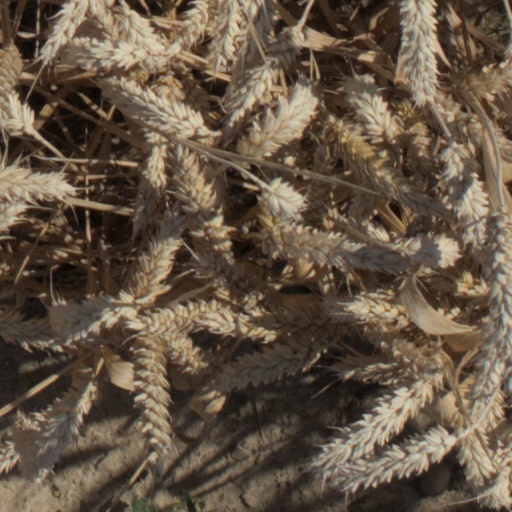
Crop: wheat